Mladen III Šubić

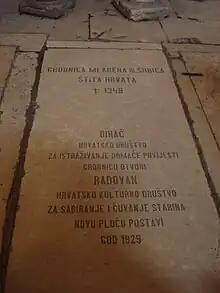
Replacement gravestone from 1929 in the Trogir Cathedral.

Mladen III Šubić ( 1315 – Trogir, 1 May 1348) was a member of the Croatian Šubić noble family, who ruled from Klis Fortress. He was in possession of Klis, Omiš and Skradin. He is also known as Shield of the Croats (Clipeus Croatorum), according to the Latin epitaph in verse on his grave in Trogir Cathedral.